Nellie Stewart

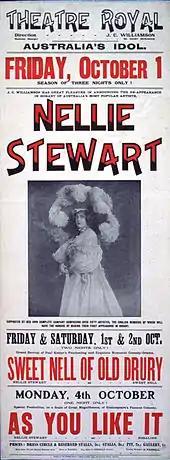
Poster for 1909 performances

In 1904 and 1905, "Pretty Peggy" and "Camille" were added to the repertoire. A visit to America followed and "Sweet Nell" proved a great success in San Francisco, California. It was intended to work over to New York, but the 1906 San Francisco earthquake compelled the company to abandon the tour, all the scenery for the repertoire season having been destroyed. Miss Stewart returned to Australia, but it was not until 1909 that she had another success in a revival of "Sweet Kitty Bellairs", which was alternated with Zaza, Rosalind in "As You Like It", and Sweet Nell, over a long season. In March 1910 she essayed a part in pure comedy, Maggie Wylie in "What Every Woman Knows", in which the actress's own charm successfully grappled with the problem of playing the part of a woman supposed to have none. This was succeeded by Princess Mary in the costume play, "When Knighthood was in Flower", and a successful performance of the title role in "Trilby". She also made her sole film in 1911, reprising her stage success as the title character in "Sweet Nell of Old Drury" for director Raymond Longford.